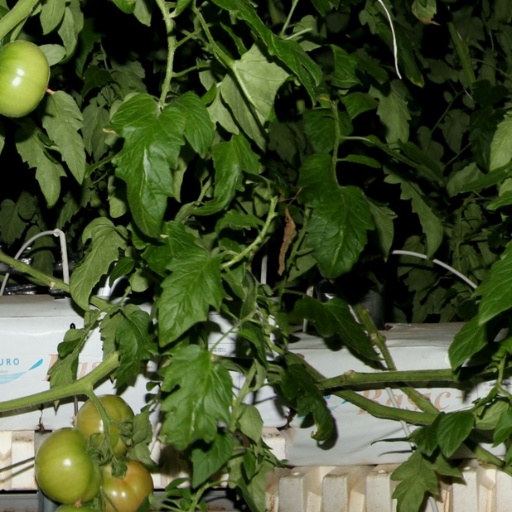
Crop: tomato